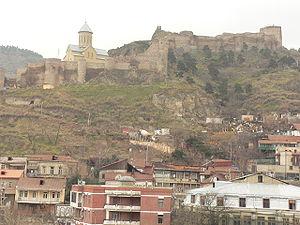
Narikala est une ancienne forteresse surplombant Tbilissi, la capitale de la Géorgie, et la rivière Koura.